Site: brandenburg
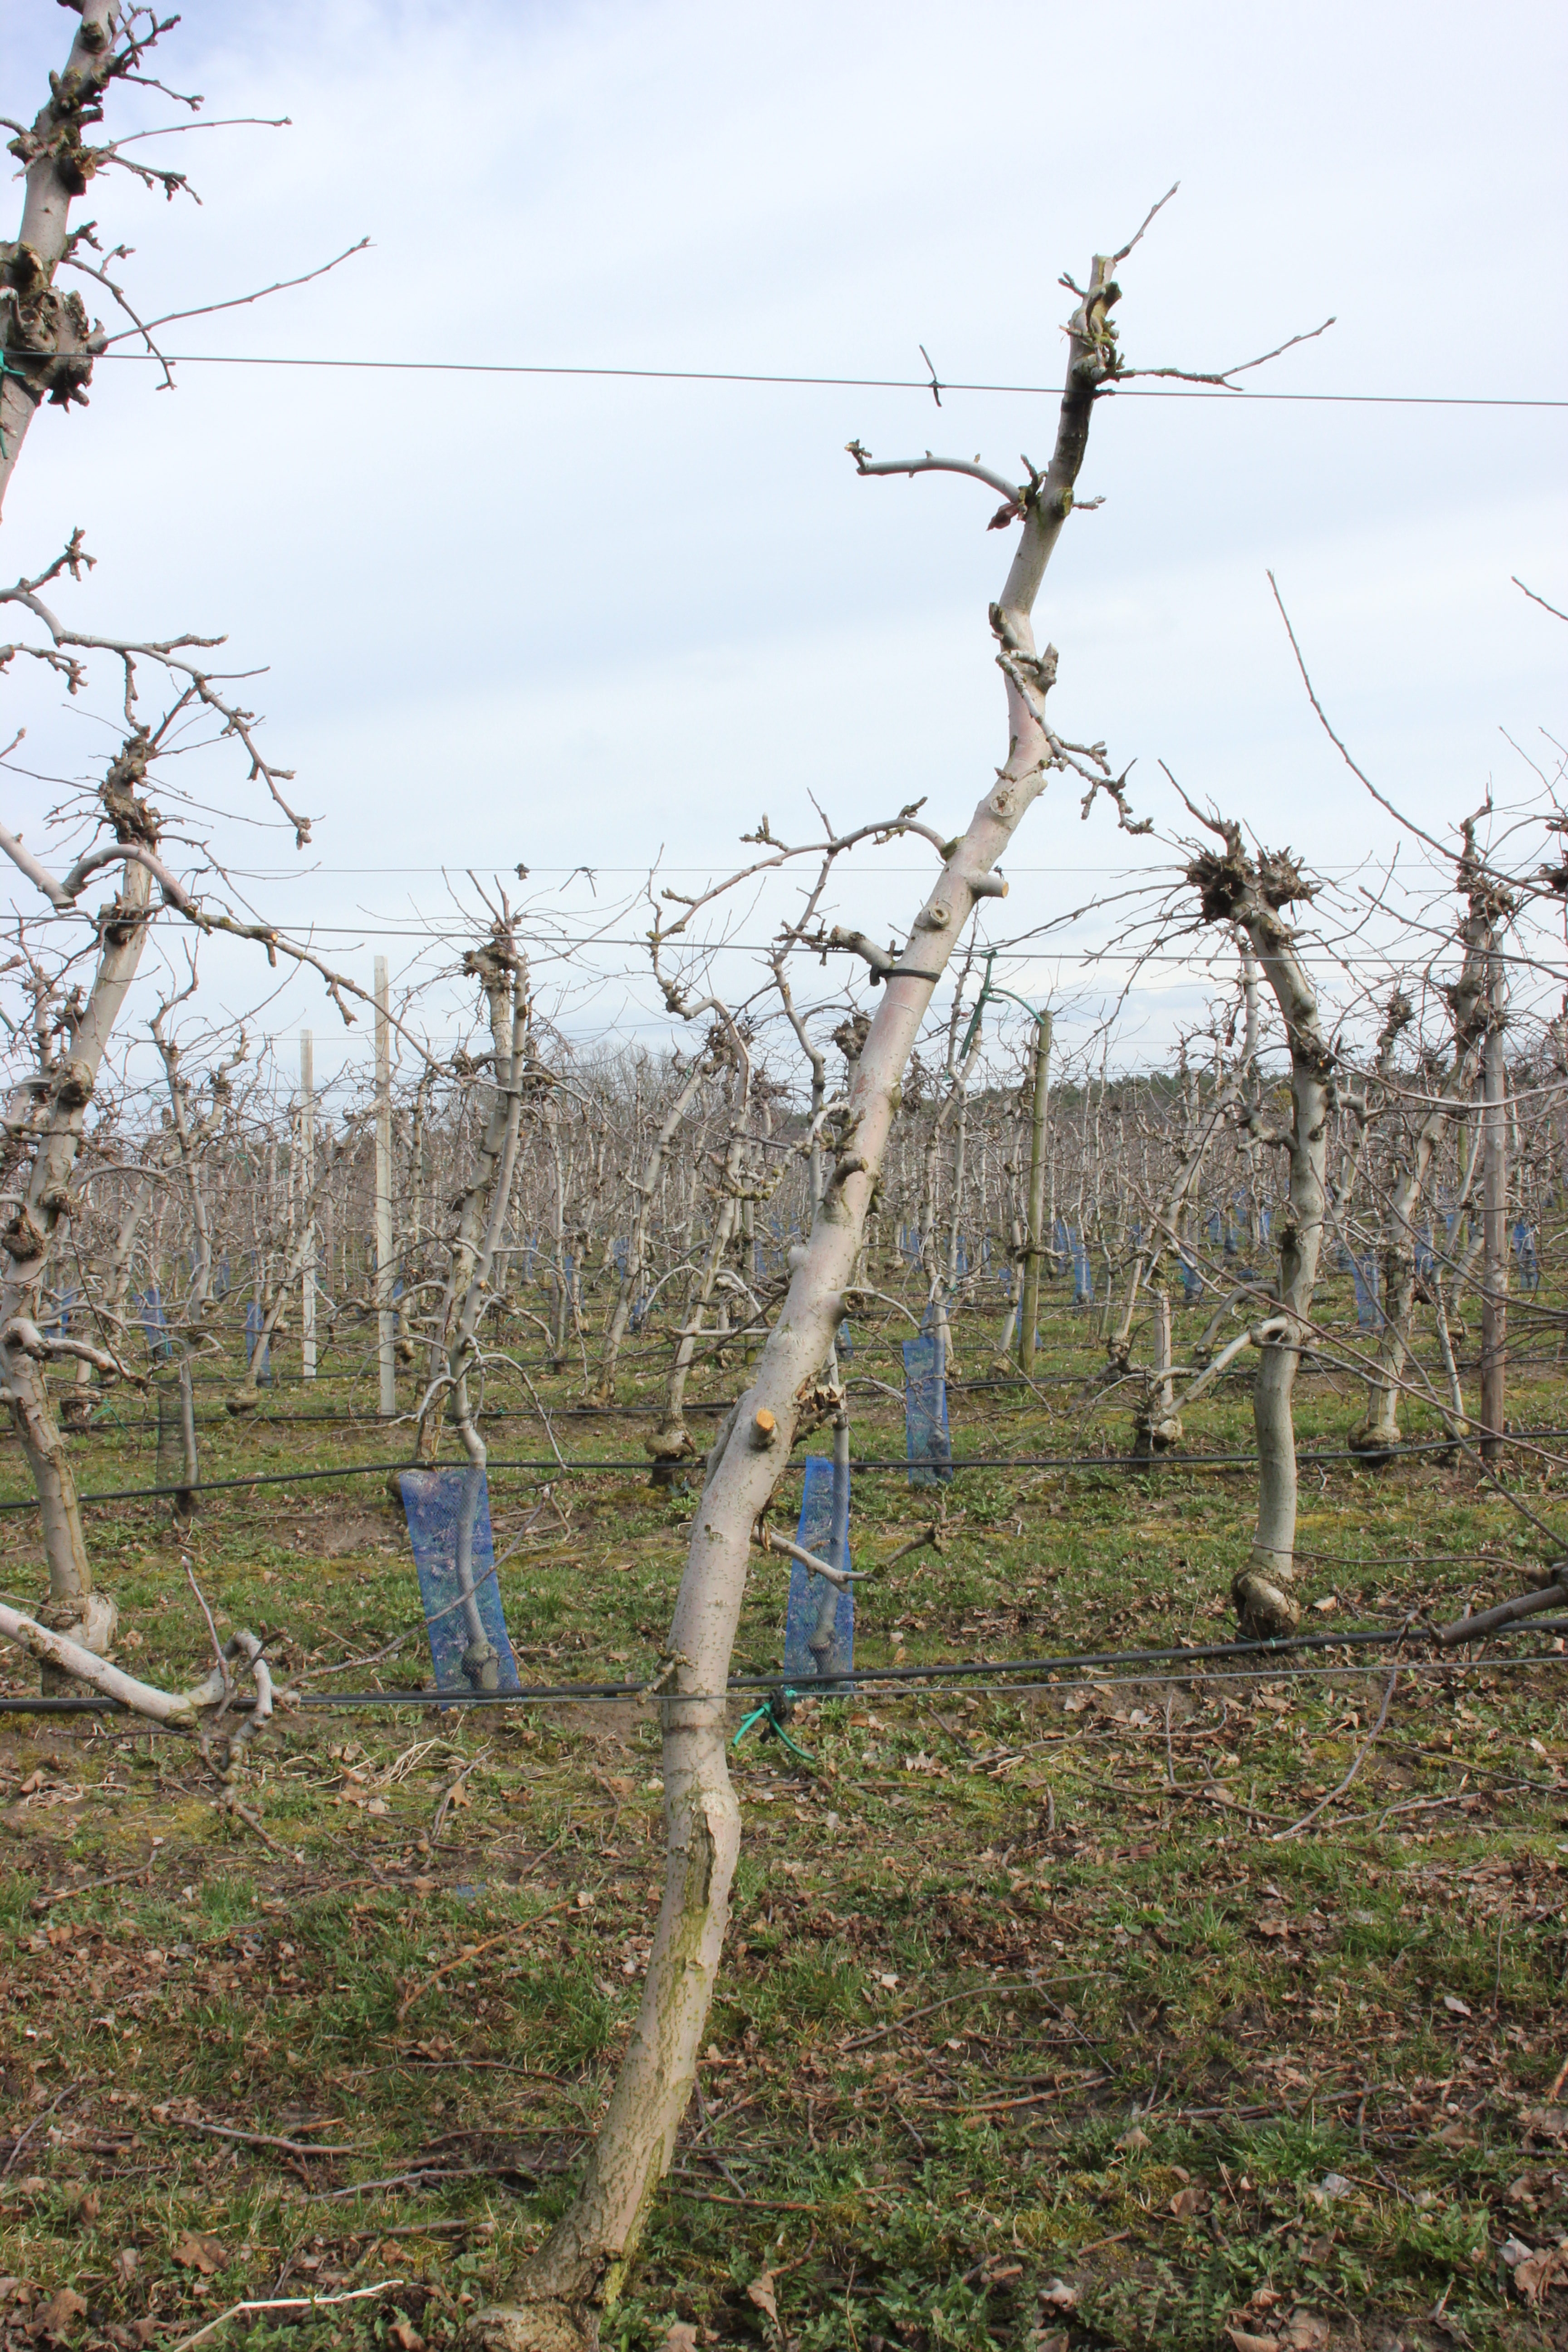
Growth stage (BBCH 01): Bud development